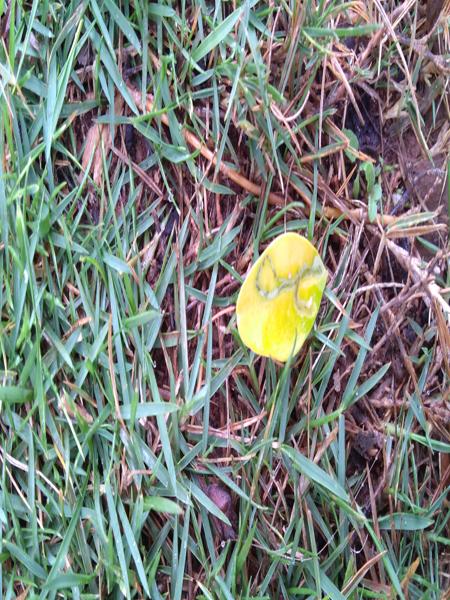
Plant: Drumstick